Ernie Steeves

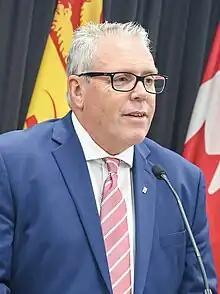
Steeves in 2019

Ernest Lawrence Steeves (born February 12, 1961) is a retired Canadian politician who was elected to the Legislative Assembly of New Brunswick in the 2014 provincial election. He represented the electoral district of Moncton Northwest as a member of the Progressive Conservatives. He was re-elected in the 2018 and 2020 provincial elections.